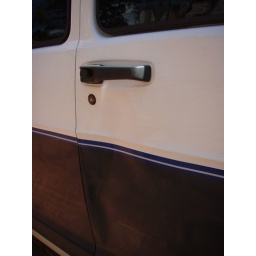
a cow kicked by van